Neela Aakash

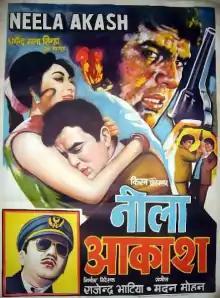
Poster

Neela Aakash is a 1965 Indian Hindi-language film directed by Rajendra Bhatia. The film stars Dharmendra, Mala Sinha, Shashikala, Mehmood and Raj Mehra. The film's music is by Madan Mohan.